List of Delaware state forests

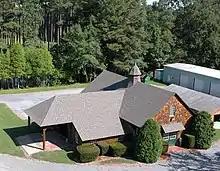
The Redden Forest Education Center can be found on the Headquarters Tract of Redden State Forest in Sussex County, Delaware

Redden State Forest contains 18 separate tracts covering over in Sussex County just north of Georgetown, the county seat. The modern Redden State Forest is the consolidation of several Sussex County forest tracts, including the Ellendale State Forest. The Ellendale State Forest Picnic Facility was listed on the National Register of Historic Places in 1991. The first land was acquired in 1928, and since then the forest has continued to grow, with acquisitions as late as 2008. Popular activities at the forest include in-season hunting, horseback-riding, nature observation, and hiking.